Andrew Jackson

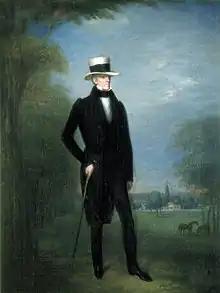
Painting of a man with a tall white hat, cane, black pants and coat, and a white shirt. He is standing on grass beside a tree.

Despite the economic boom following Jackson's victory in the Bank War, land speculation in the west caused the Panic of 1837. Jackson's transfer of federal monies to state banks in 1833 caused western banks to relax their lending standards; the Indian Removal Act made large amounts of former Native American lands available for purchase and speculation. Two of Jackson's acts in 1836 contributed to the Panic of 1837. One was the Specie Circular, which mandated western lands only be purchased by money backed by specie. The act was intended to stabilize the economy by reducing speculation on credit, but it caused a drain of gold and silver from the Eastern banks to the Western banks to address the needs of financing land transactions. The other was the Deposit and Distribution Act, which transferred federal monies from eastern to western state banks. Together, they left Eastern banks unable to pay specie to the British when they recalled their loans to address their economic problems in international trade. The panic drove the U.S. economy into a depression that lasted until 1841.